Sarah Michel

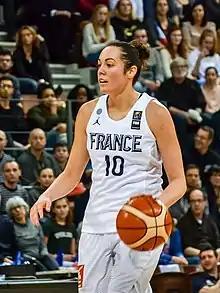
Michel in 2018

Sarah Michel (born 10 January 1989) is a French basketball player for CJM Bourges Basket and the French national team, where she participated at the 2016 Summer Olympics.